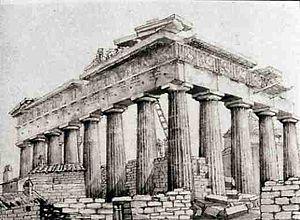
Louis-François-Sébastien Fauvel, né le 14 septembre 1753 à Clermont-en-Beauvaisis et mort le 12 mars 1838 à Smyrne, est un peintre, diplomate et archéologue français qui fut longtemps en poste à Athènes.
Thomas Bruce dit Lord Elgin, né le 20 juillet 1766 dans la résidence familiale de Broomhall House et mort le 14 novembre 1841 à Paris, 7ᵉ comte d'Elgin et 11ᵉ comte de Kincardine, fut un diplomate et militaire britannique, surtout connu pour avoir transporté le décor sculpté du Parthénon d'Athènes à Londres.